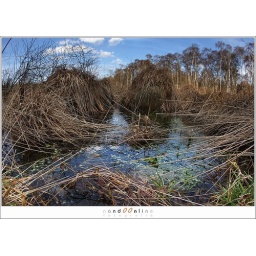
Moorland closeup, green plants are growing in the little pools of water during the first days of spring.